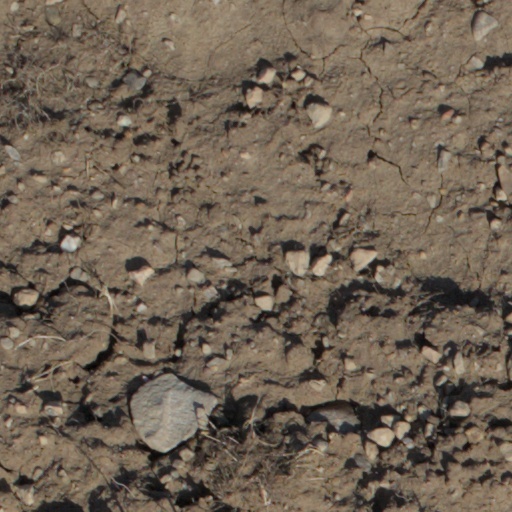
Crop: wheat